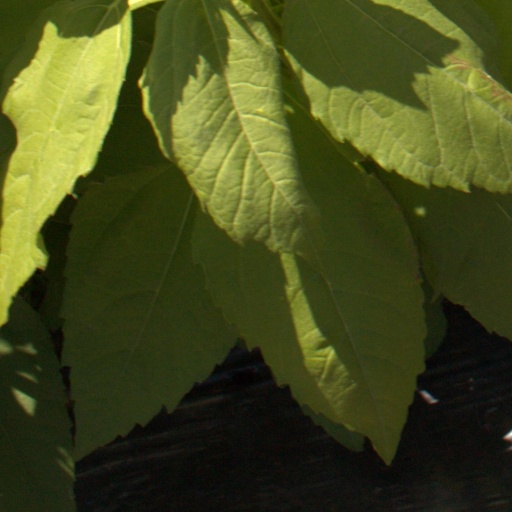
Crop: Jerusalem artichoke